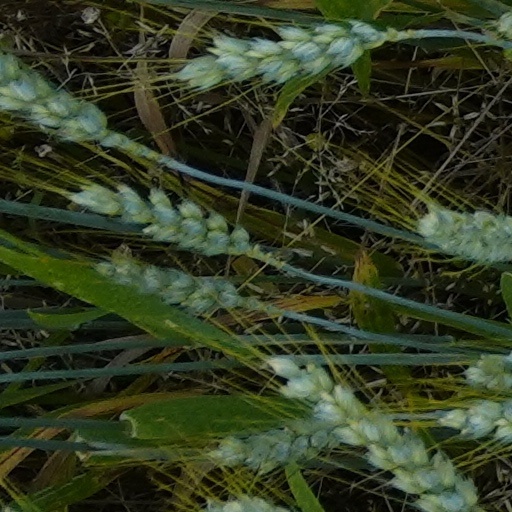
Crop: wheat